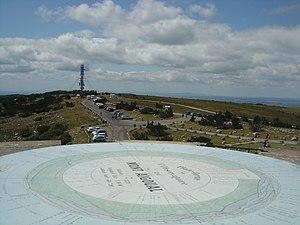
Table d'orientation du mont Aigoual (1565m)